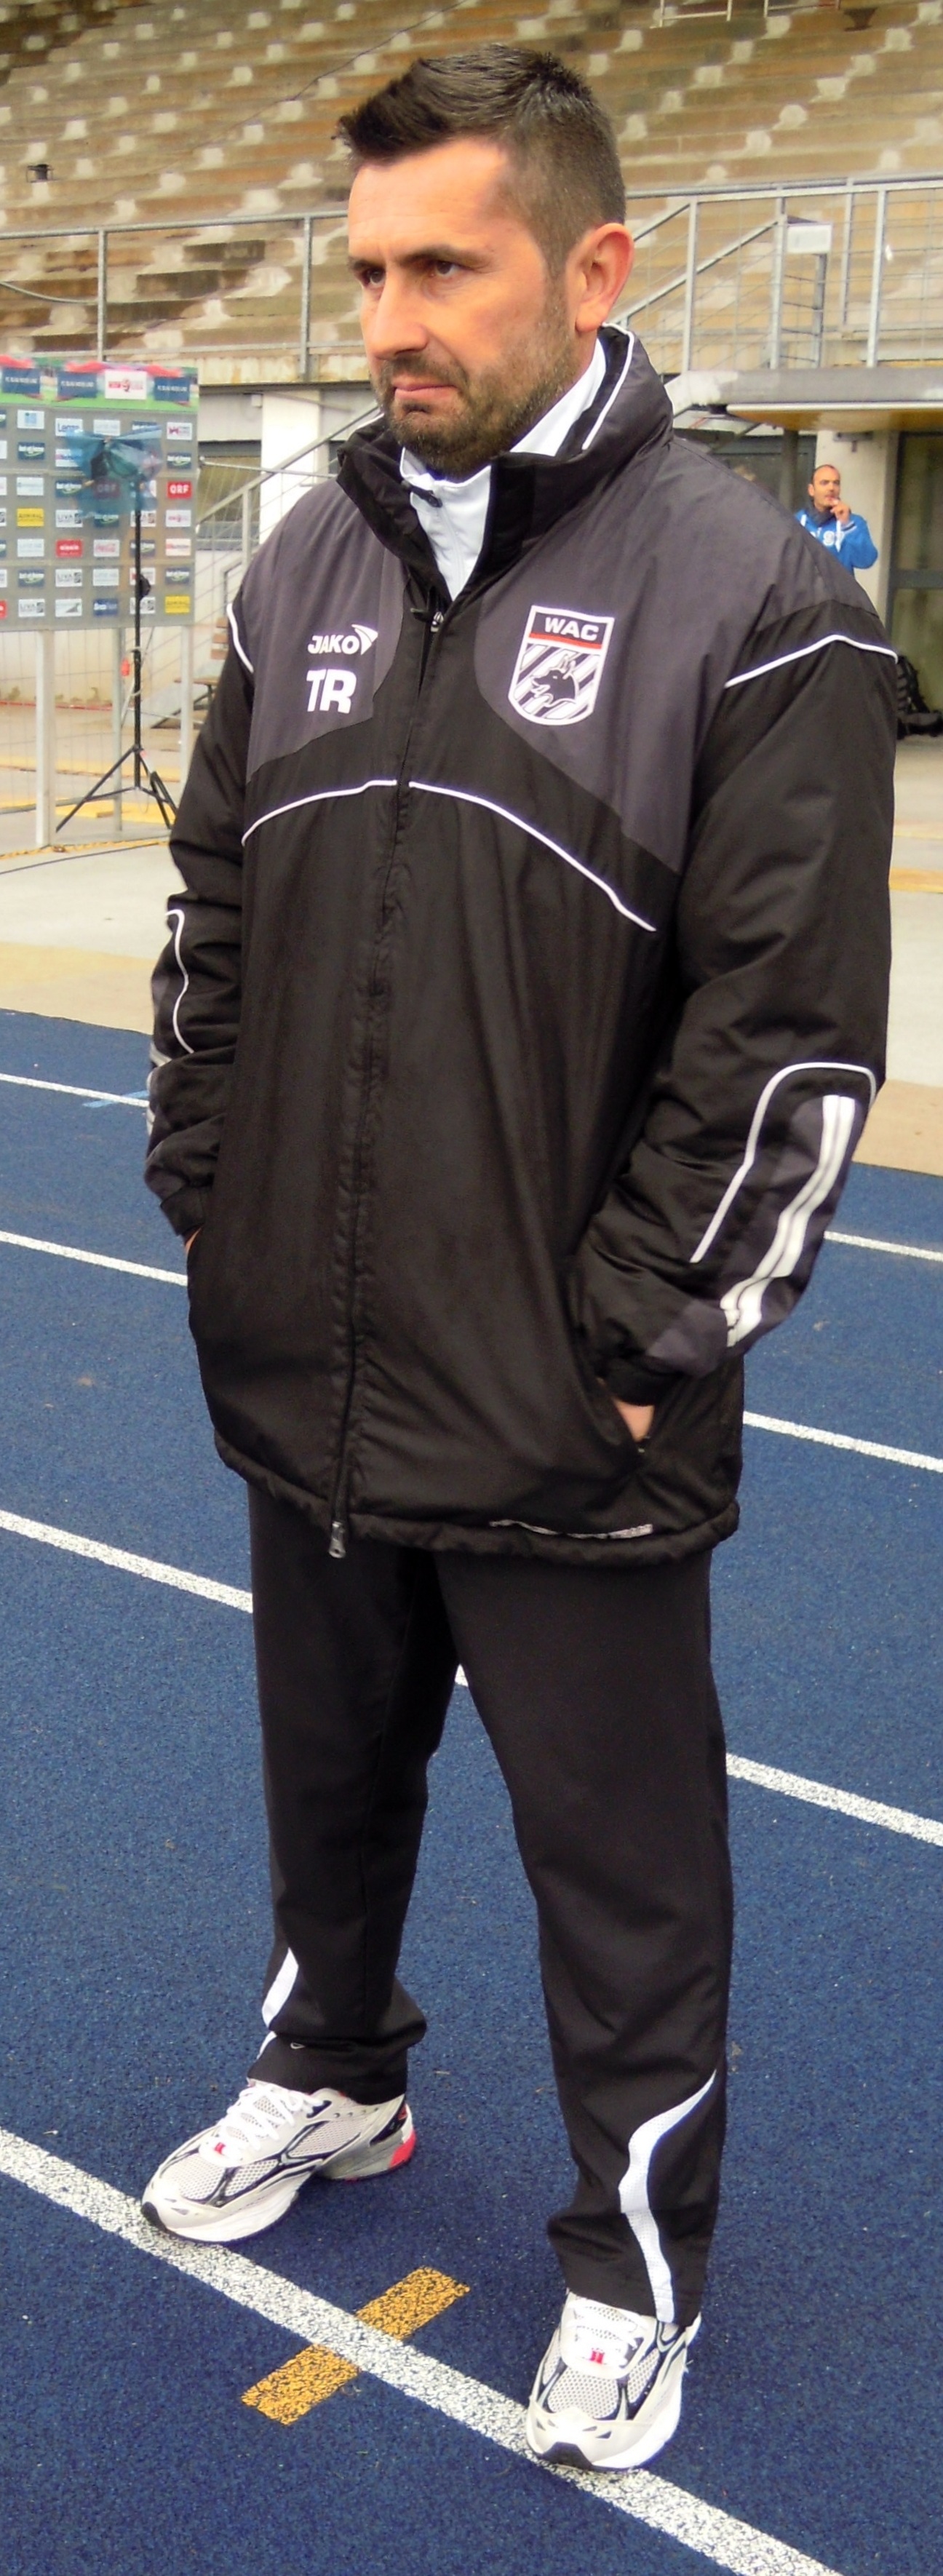
person, structure, soccer, trainer, player, sports, coach, official, manager, nenad bjelica, wolfsberger ac, sport venue